Charles A. Lockwood

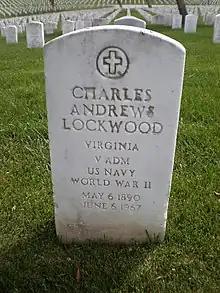
Lockwood's headstone at Golden Gate National Cemetery

After the war, Lockwood served as the Naval Inspector General until his retirement in June 1947. In retirement at Los Gatos, California, he authored and contributed to several best-selling books on naval history and submarine operations, including "Tragedy at Honda", "Sink-Em All", "Through Hell and Deep Water", "Hell at 50 Fathoms", "Zoomies, Subs and Zeros", "Hellcats of the Sea", "Battles of the Philippine Sea", and "Down to The Sea in Subs: My Life in the U.S. Navy".